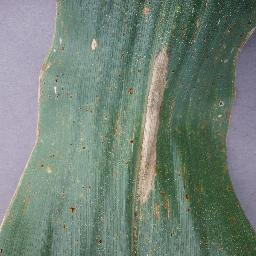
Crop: corn
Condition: (maize)_northern_blight